Amelia Frances Howard-Gibbon

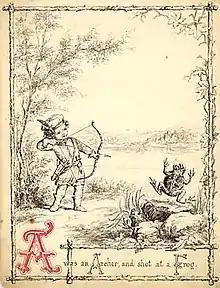
A from Howard-Gibbon's "An Illustrated Comic Alphabet"

Amelia Frances Howard-Gibbon (24 July 1826 – 6 February 1874) was an English teacher and artist known for her talents during the 1860s in Ontario, Canada. In 1966, her most comprehensive work, "An Illustrated Comic Alphabet", was published by librarians and artists who admired her work. Five years later, the Canadian Library Association inaugurated an annual award named for her, Amelia Frances Howard-Gibbon Illustrator's Award. It recognizes the year's best illustration by a Canadian illustrator of a children's book published in Canada.